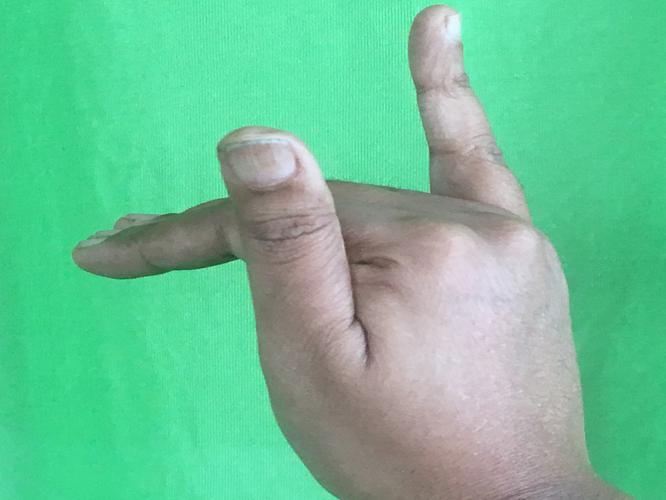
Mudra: Mrigasirsha
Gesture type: single_hand